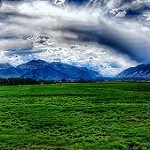
Label: mountain